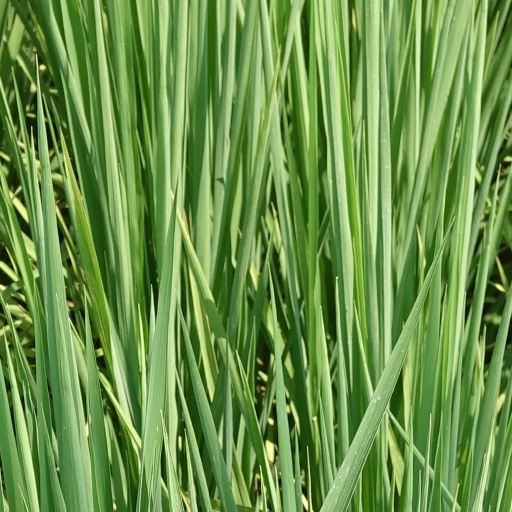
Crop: rice